Citizen and Mafia

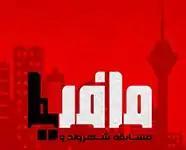

Citizen and Mafia ("Shahrvand Va Mafia") "(formerly: Mafia)" is an Iranian television contest that airs every night at 7 pm and repeats at 11 pm on IRIB Salamat. This program is directed by Mohammad Rajaei and produced by Alireza Soltani. Behnam Tashakkor was in charge of performing the first season of this program, which went on the air under the name of "Mafia", and Alirum Nouraei is in charge of narrating the second season of this program called "Citizen and Mafia" And the game model in the first season was a classic Mafia game. But in the following seasons, new characters came into play. After the broadcast of this match on TV, this style of play has become known as the game of Citizen and Mafia with the scenario of IRIB. In this game, there are no independent roles such as Werewolf, Syndicate, and..., and there are only two groups, Citizen and Mafia. However, the game does not have many famous characters such as Natasha, priest, butler and terrorist. In the tenth season, the game scenario has changed and roles such as Commando, Guard, NATO, Rifleman have been added to the game.